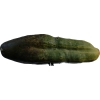
Label: cucumber